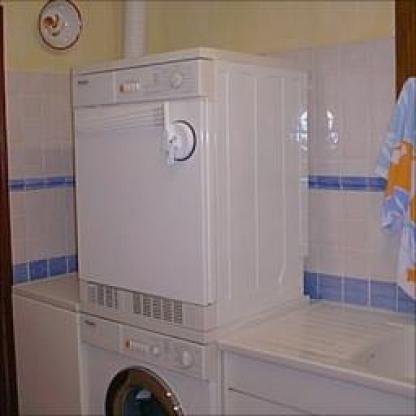
Scene: Indoor